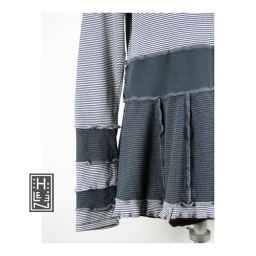
Cozy shirt in blue and cream stripes and dark blue stripes, with ubersleeves for scrunching.